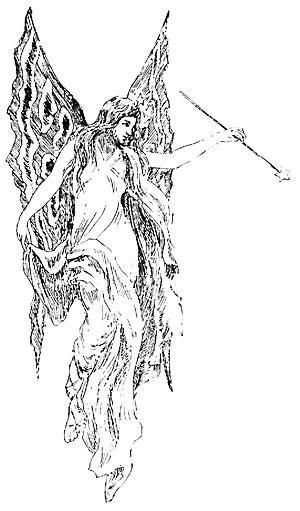
« Fées de Cottingley » et « affaire des fées de Cottingley » font référence à une célèbre série de cinq photographies prises au début du XXᵉ siècle par Elsie Wright et Frances Griffiths, deux jeunes cousines qui vivent à Cottingley, près de Bradford, dans la région du Yorkshire en Angleterre. Elles montrent les deux filles en compagnie de fées et d’autres créatures du petit peuple. En 1917, lorsque les deux premières photos sont prises, Elsie est âgée de 16 ans et Frances de 10. Ces photos attirent l'attention du célèbre écrivain écossais sir Arthur Conan Doyle, qui s'en sert pour illustrer plusieurs articles sur le sujet ainsi qu'un livre, The Coming of the Fairies. Il avait été chargé d'écrire dans l’édition du Strand Magazine pour Noël 1920. Conan Doyle, qui est spiritualiste, se montre enthousiasmé par les photographies et les interprète comme une preuve concrète de la réalité des phénomènes psychiques. La réaction du public est plus mitigée, certains pensent que les images sont authentiques, d'autres estiment qu'elles sont truquées.